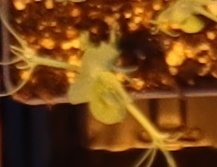
Label: Field Pea